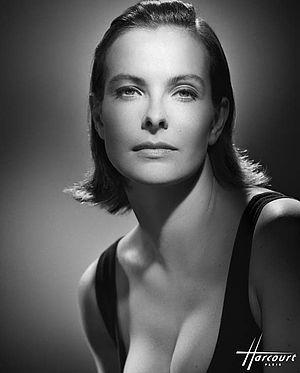
Carole Bouquet photographiée par Studio Harcourt Paris Signature&#32
Studio Harcourt Paris est un studio photographique fondé en 1934 à Paris par la photographe Germaine Hirschfeld, Robert Ricci et les frères Jacques et Jean Lacroix, particulièrement connu pour ses portraits en noir et blanc de vedettes de cinéma et de personnalités.
Carole Bouquet, née le 18 août 1957 à Neuilly-sur-Seine, est une actrice française.